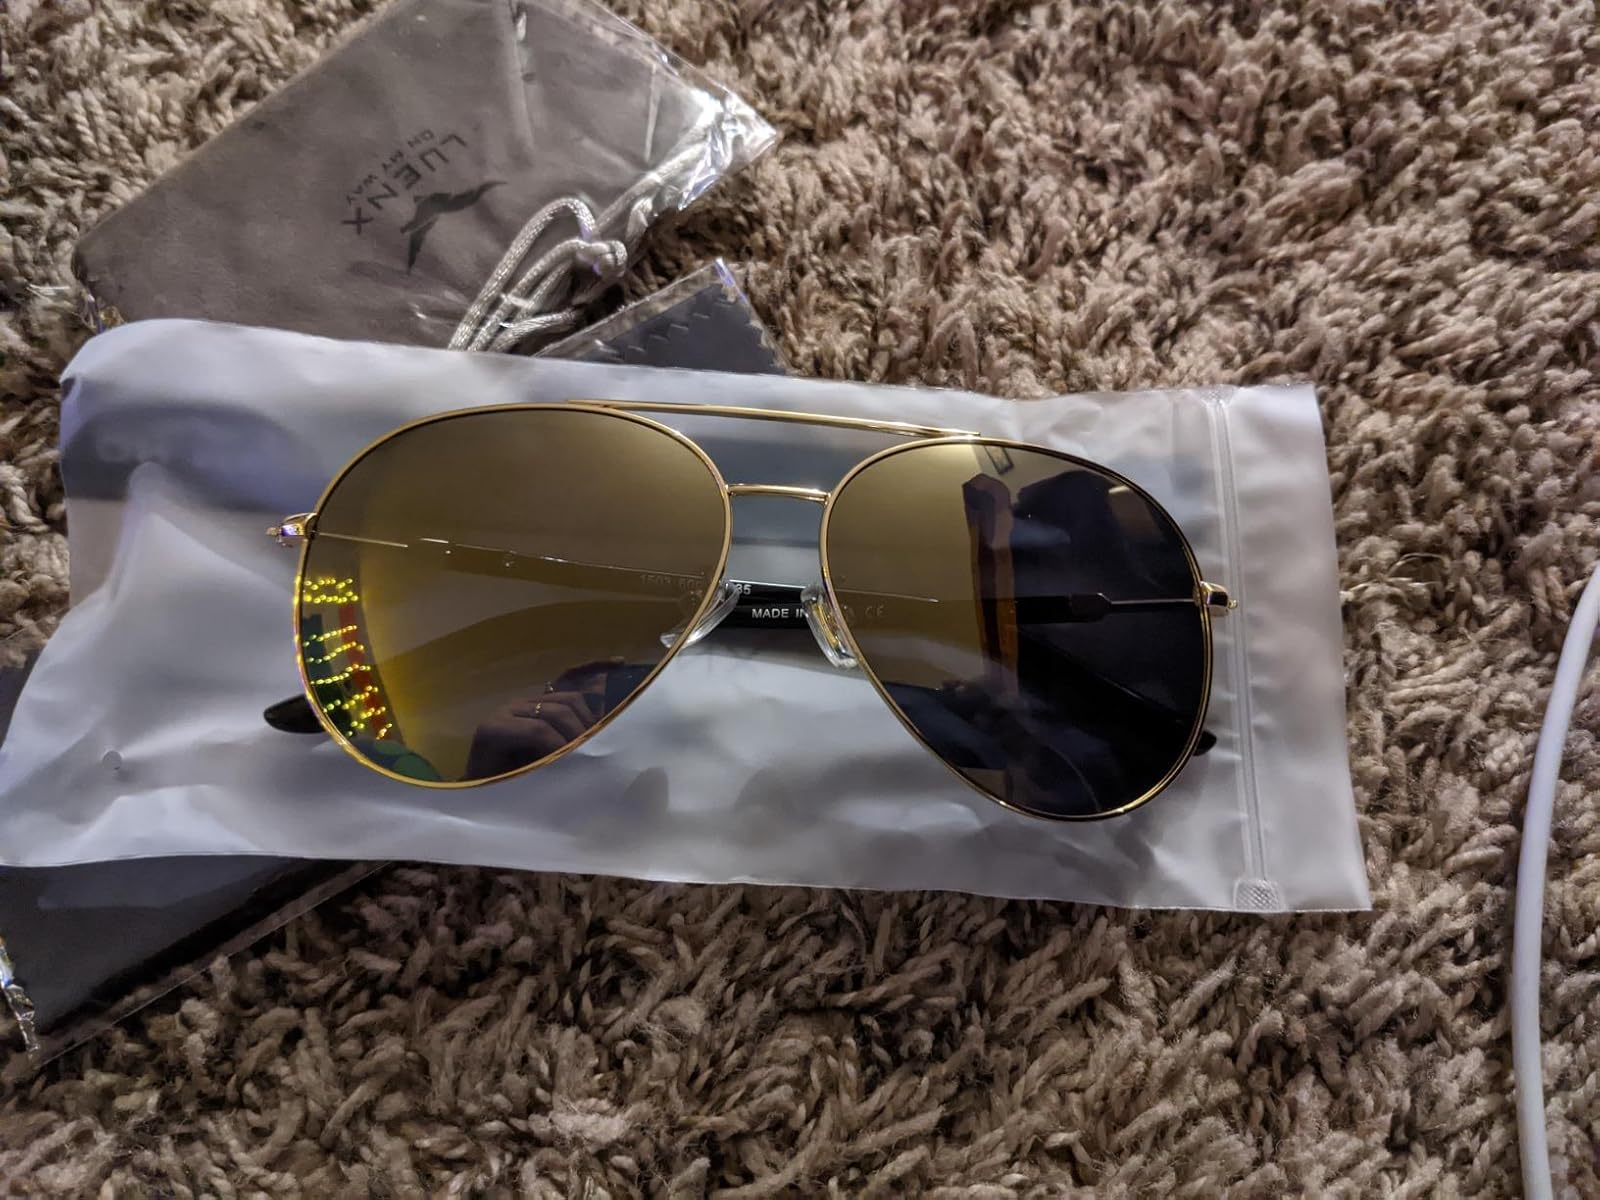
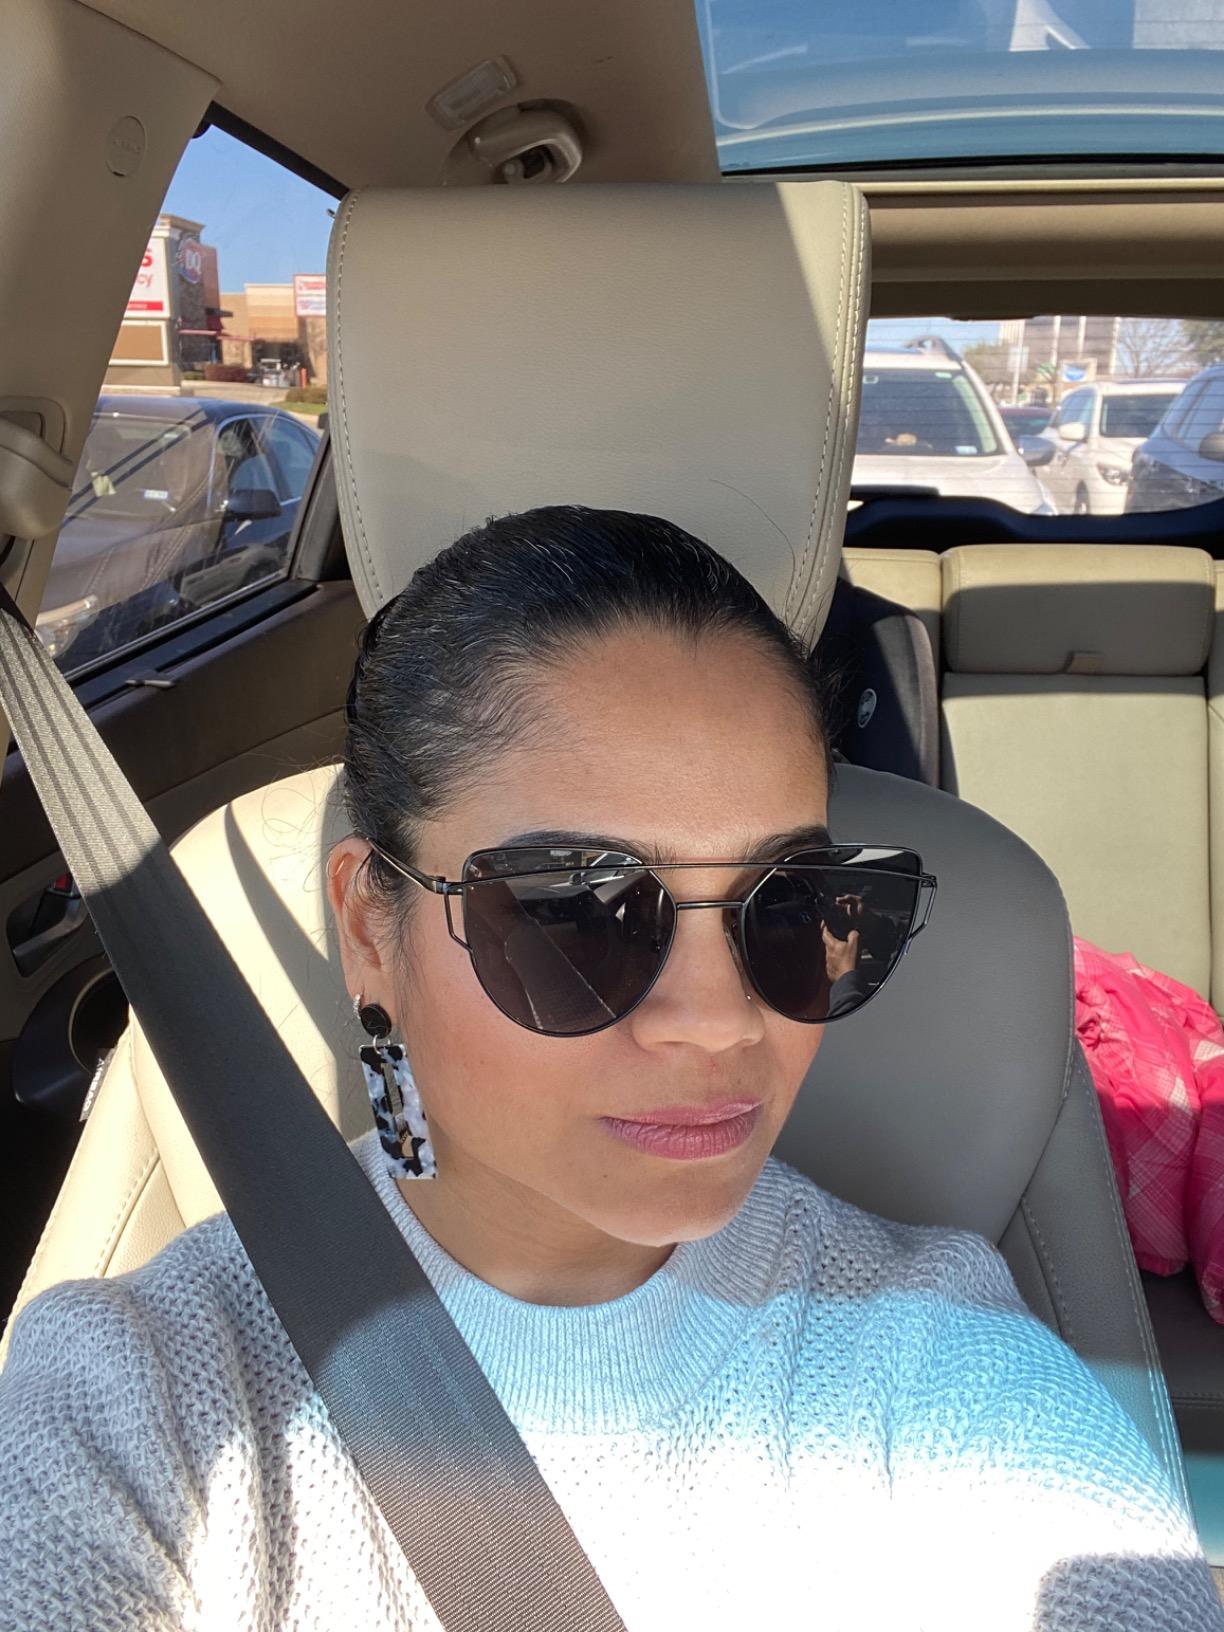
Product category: accessories_sunglasses
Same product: no